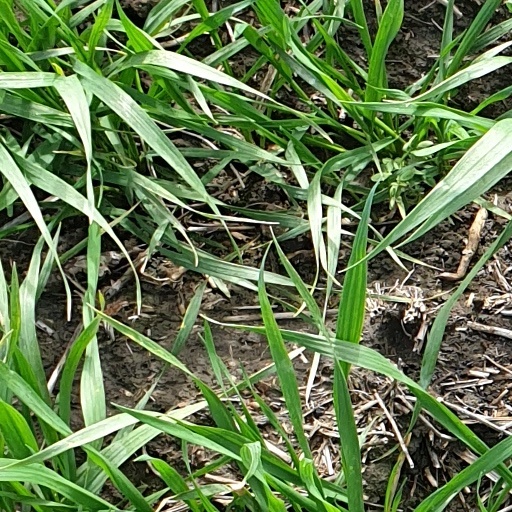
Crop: wheat